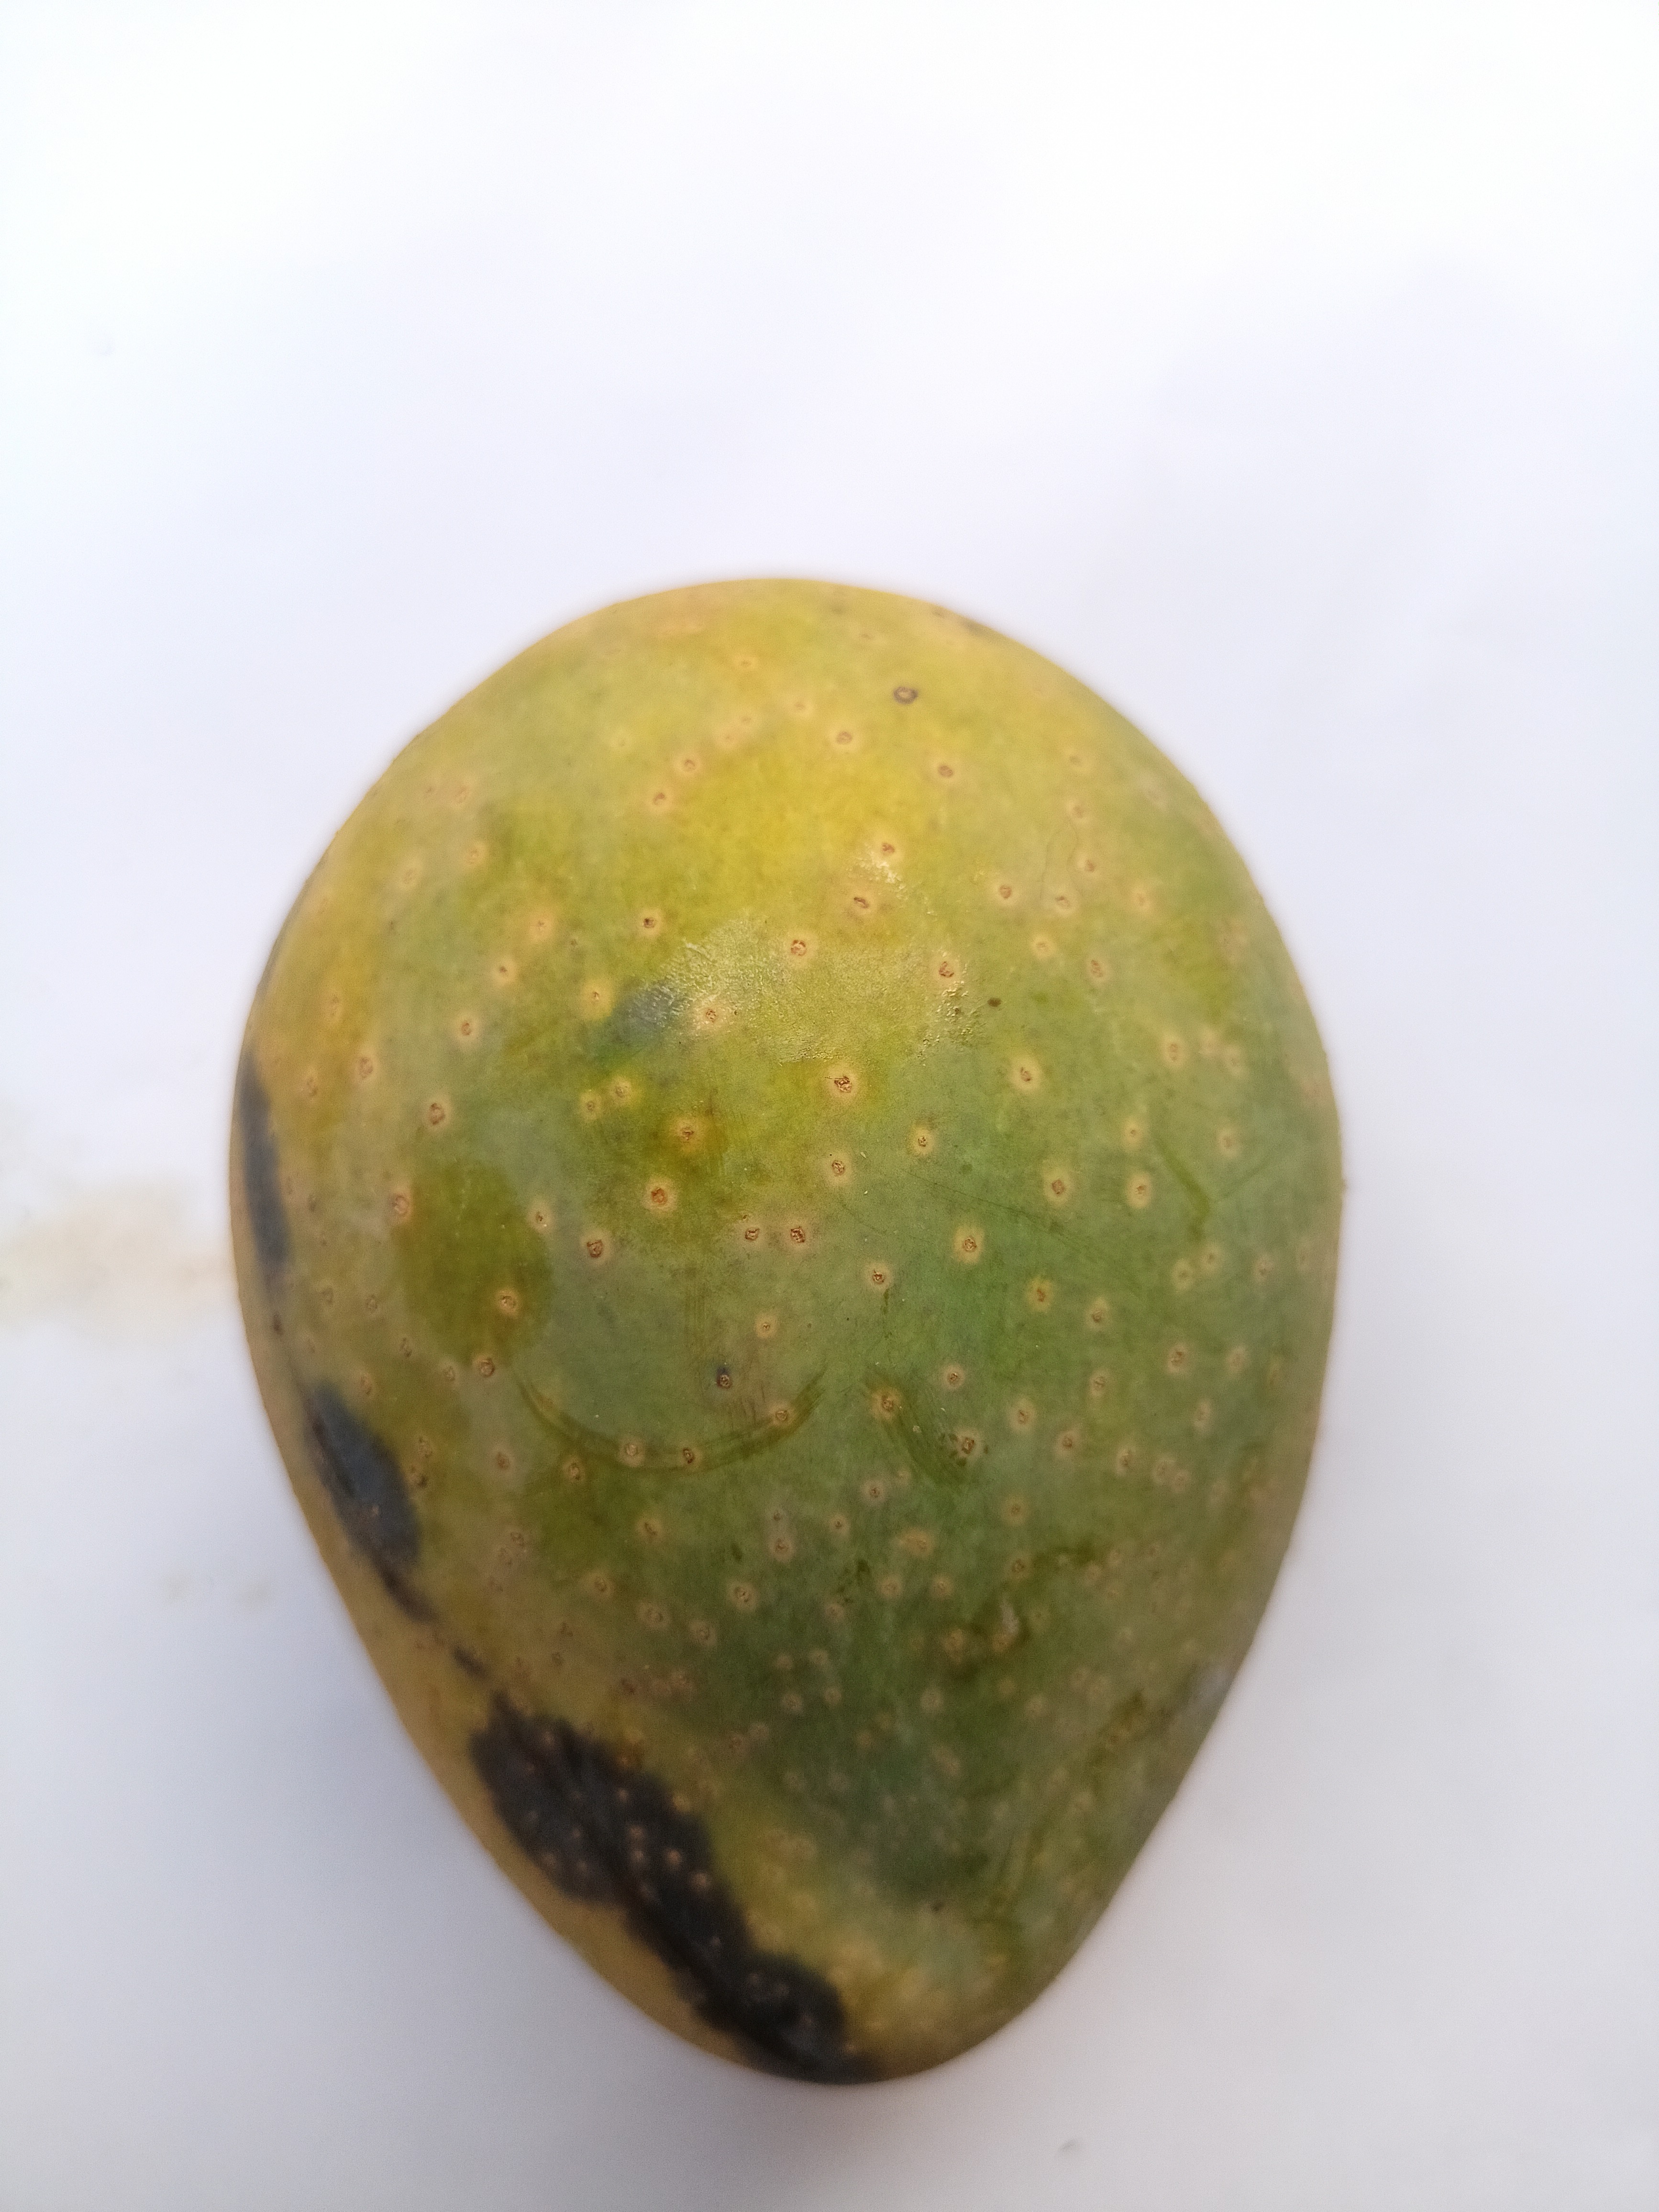
Mango variety: GopalBhog